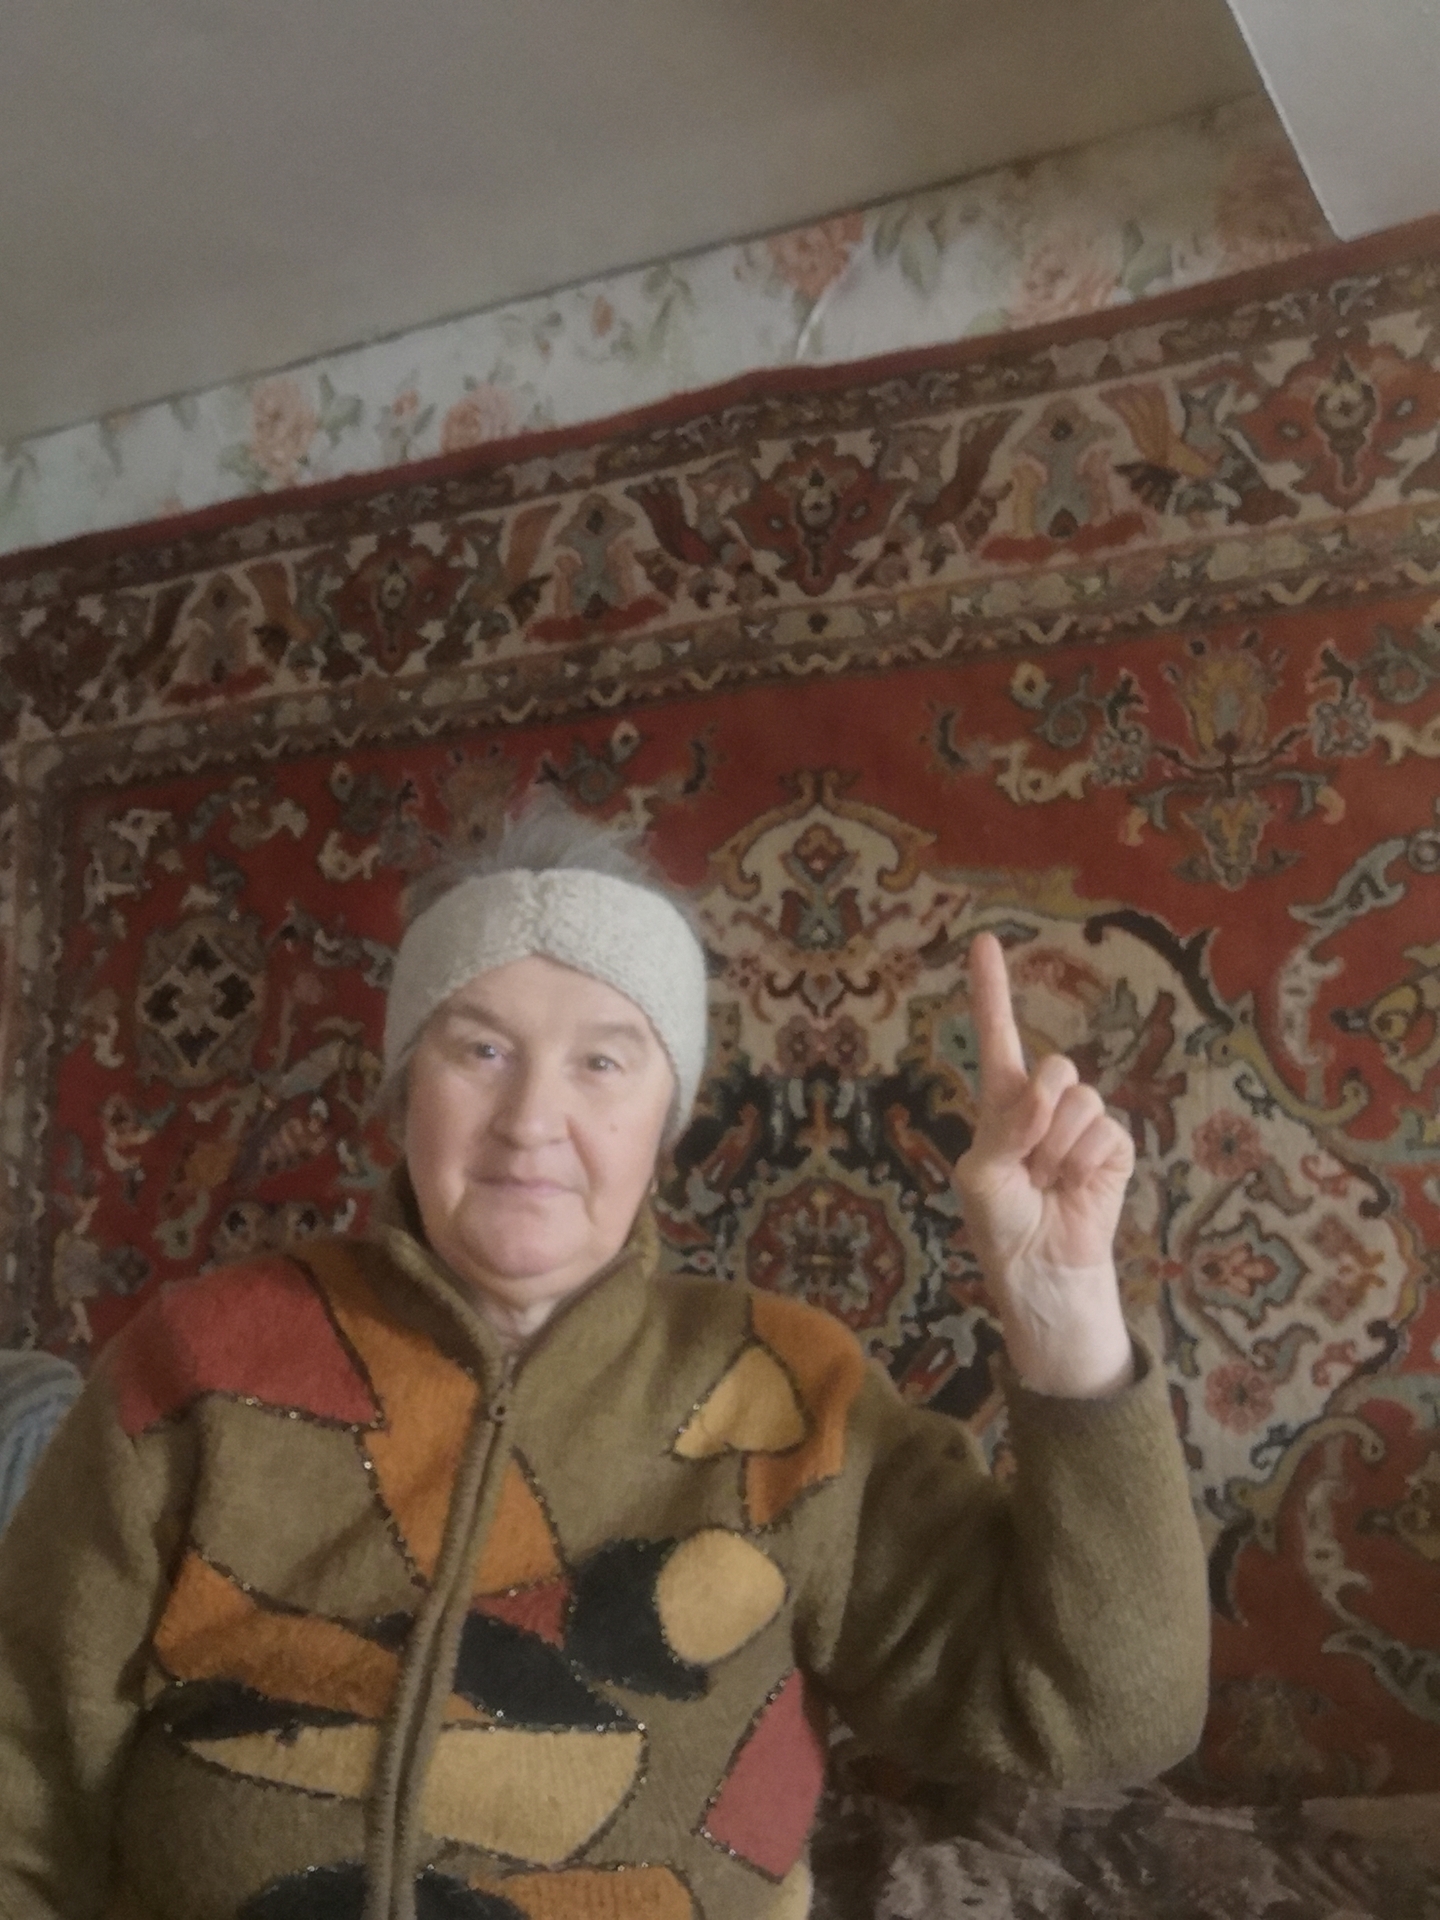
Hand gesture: one